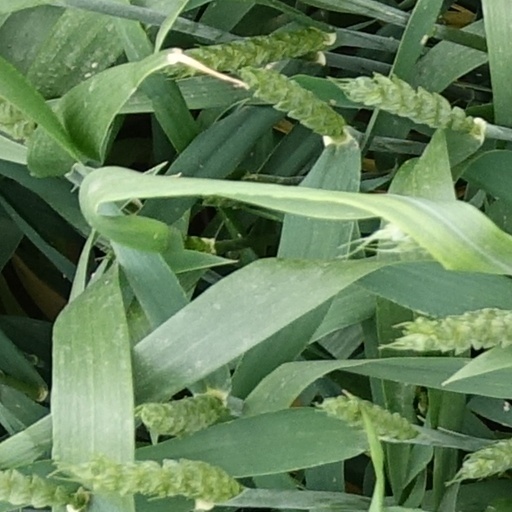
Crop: wheat